Heim Pál National Pediatric Institute

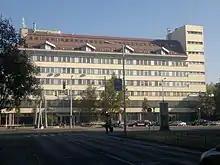
Pál Heim Children's Hospital in Budapest

Heim Pál National Pediatric Institute is a children's hospital located in several locations in Budapest, Hungary.